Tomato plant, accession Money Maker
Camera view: vertical (180 deg); turntable rotation: 270 degrees
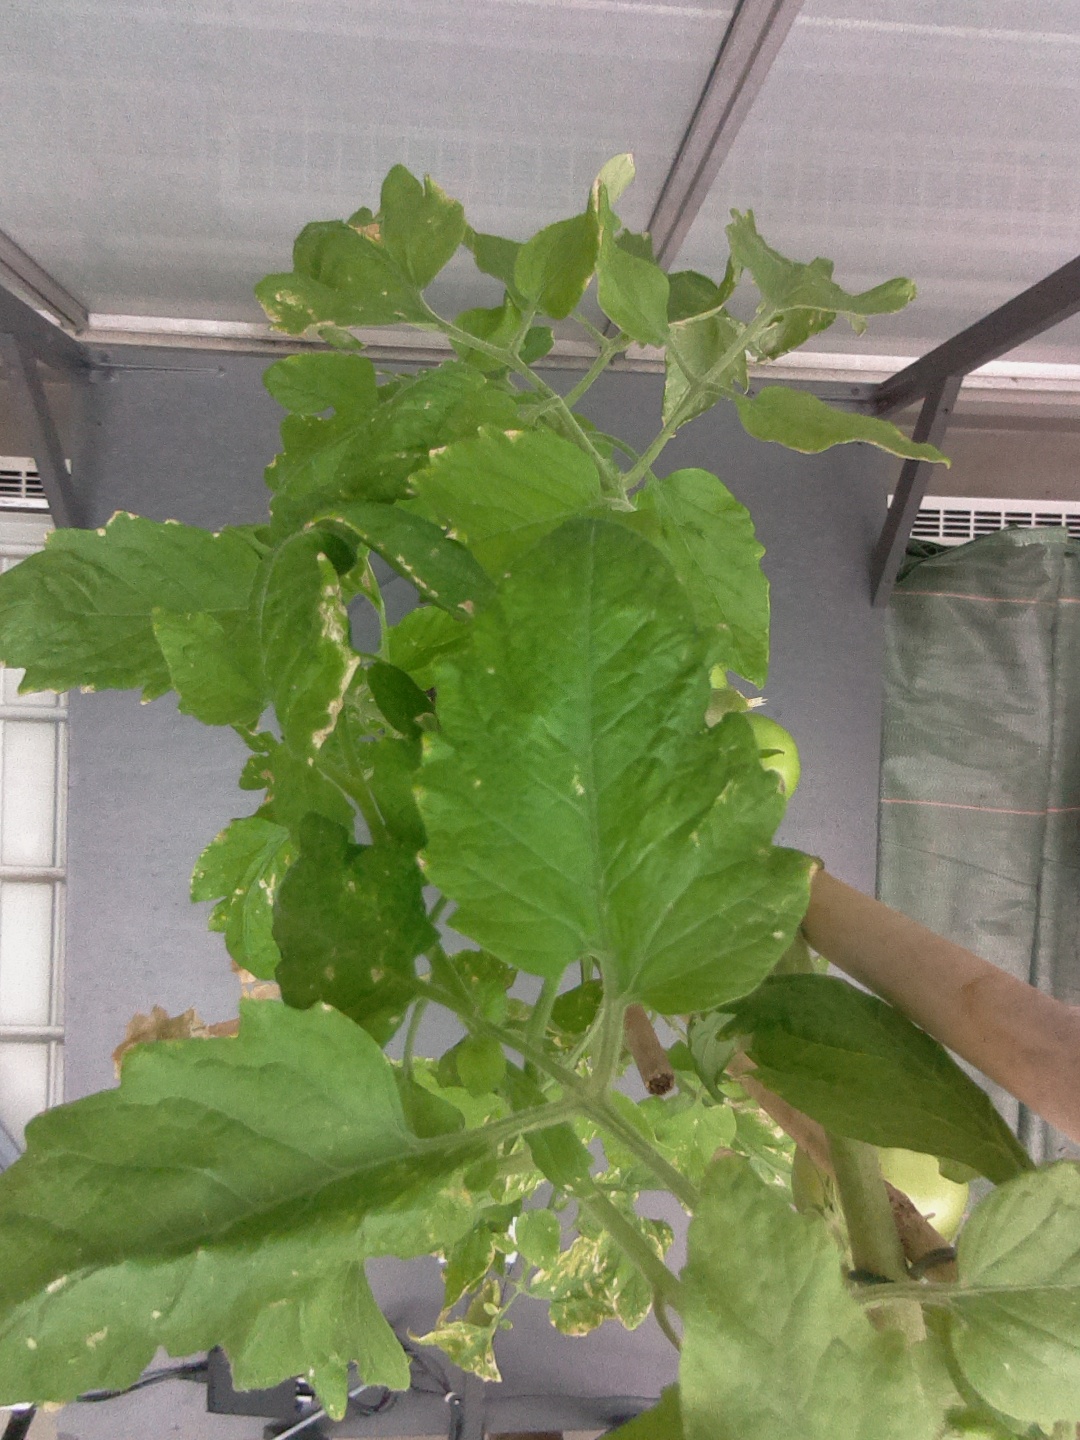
BBCH growth stage 79: 90% -100% of final fruit size